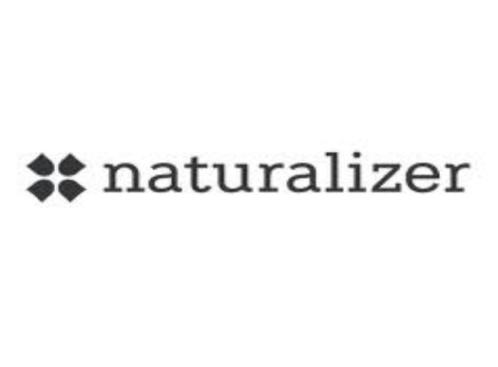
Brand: naturalizer-1
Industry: Clothes